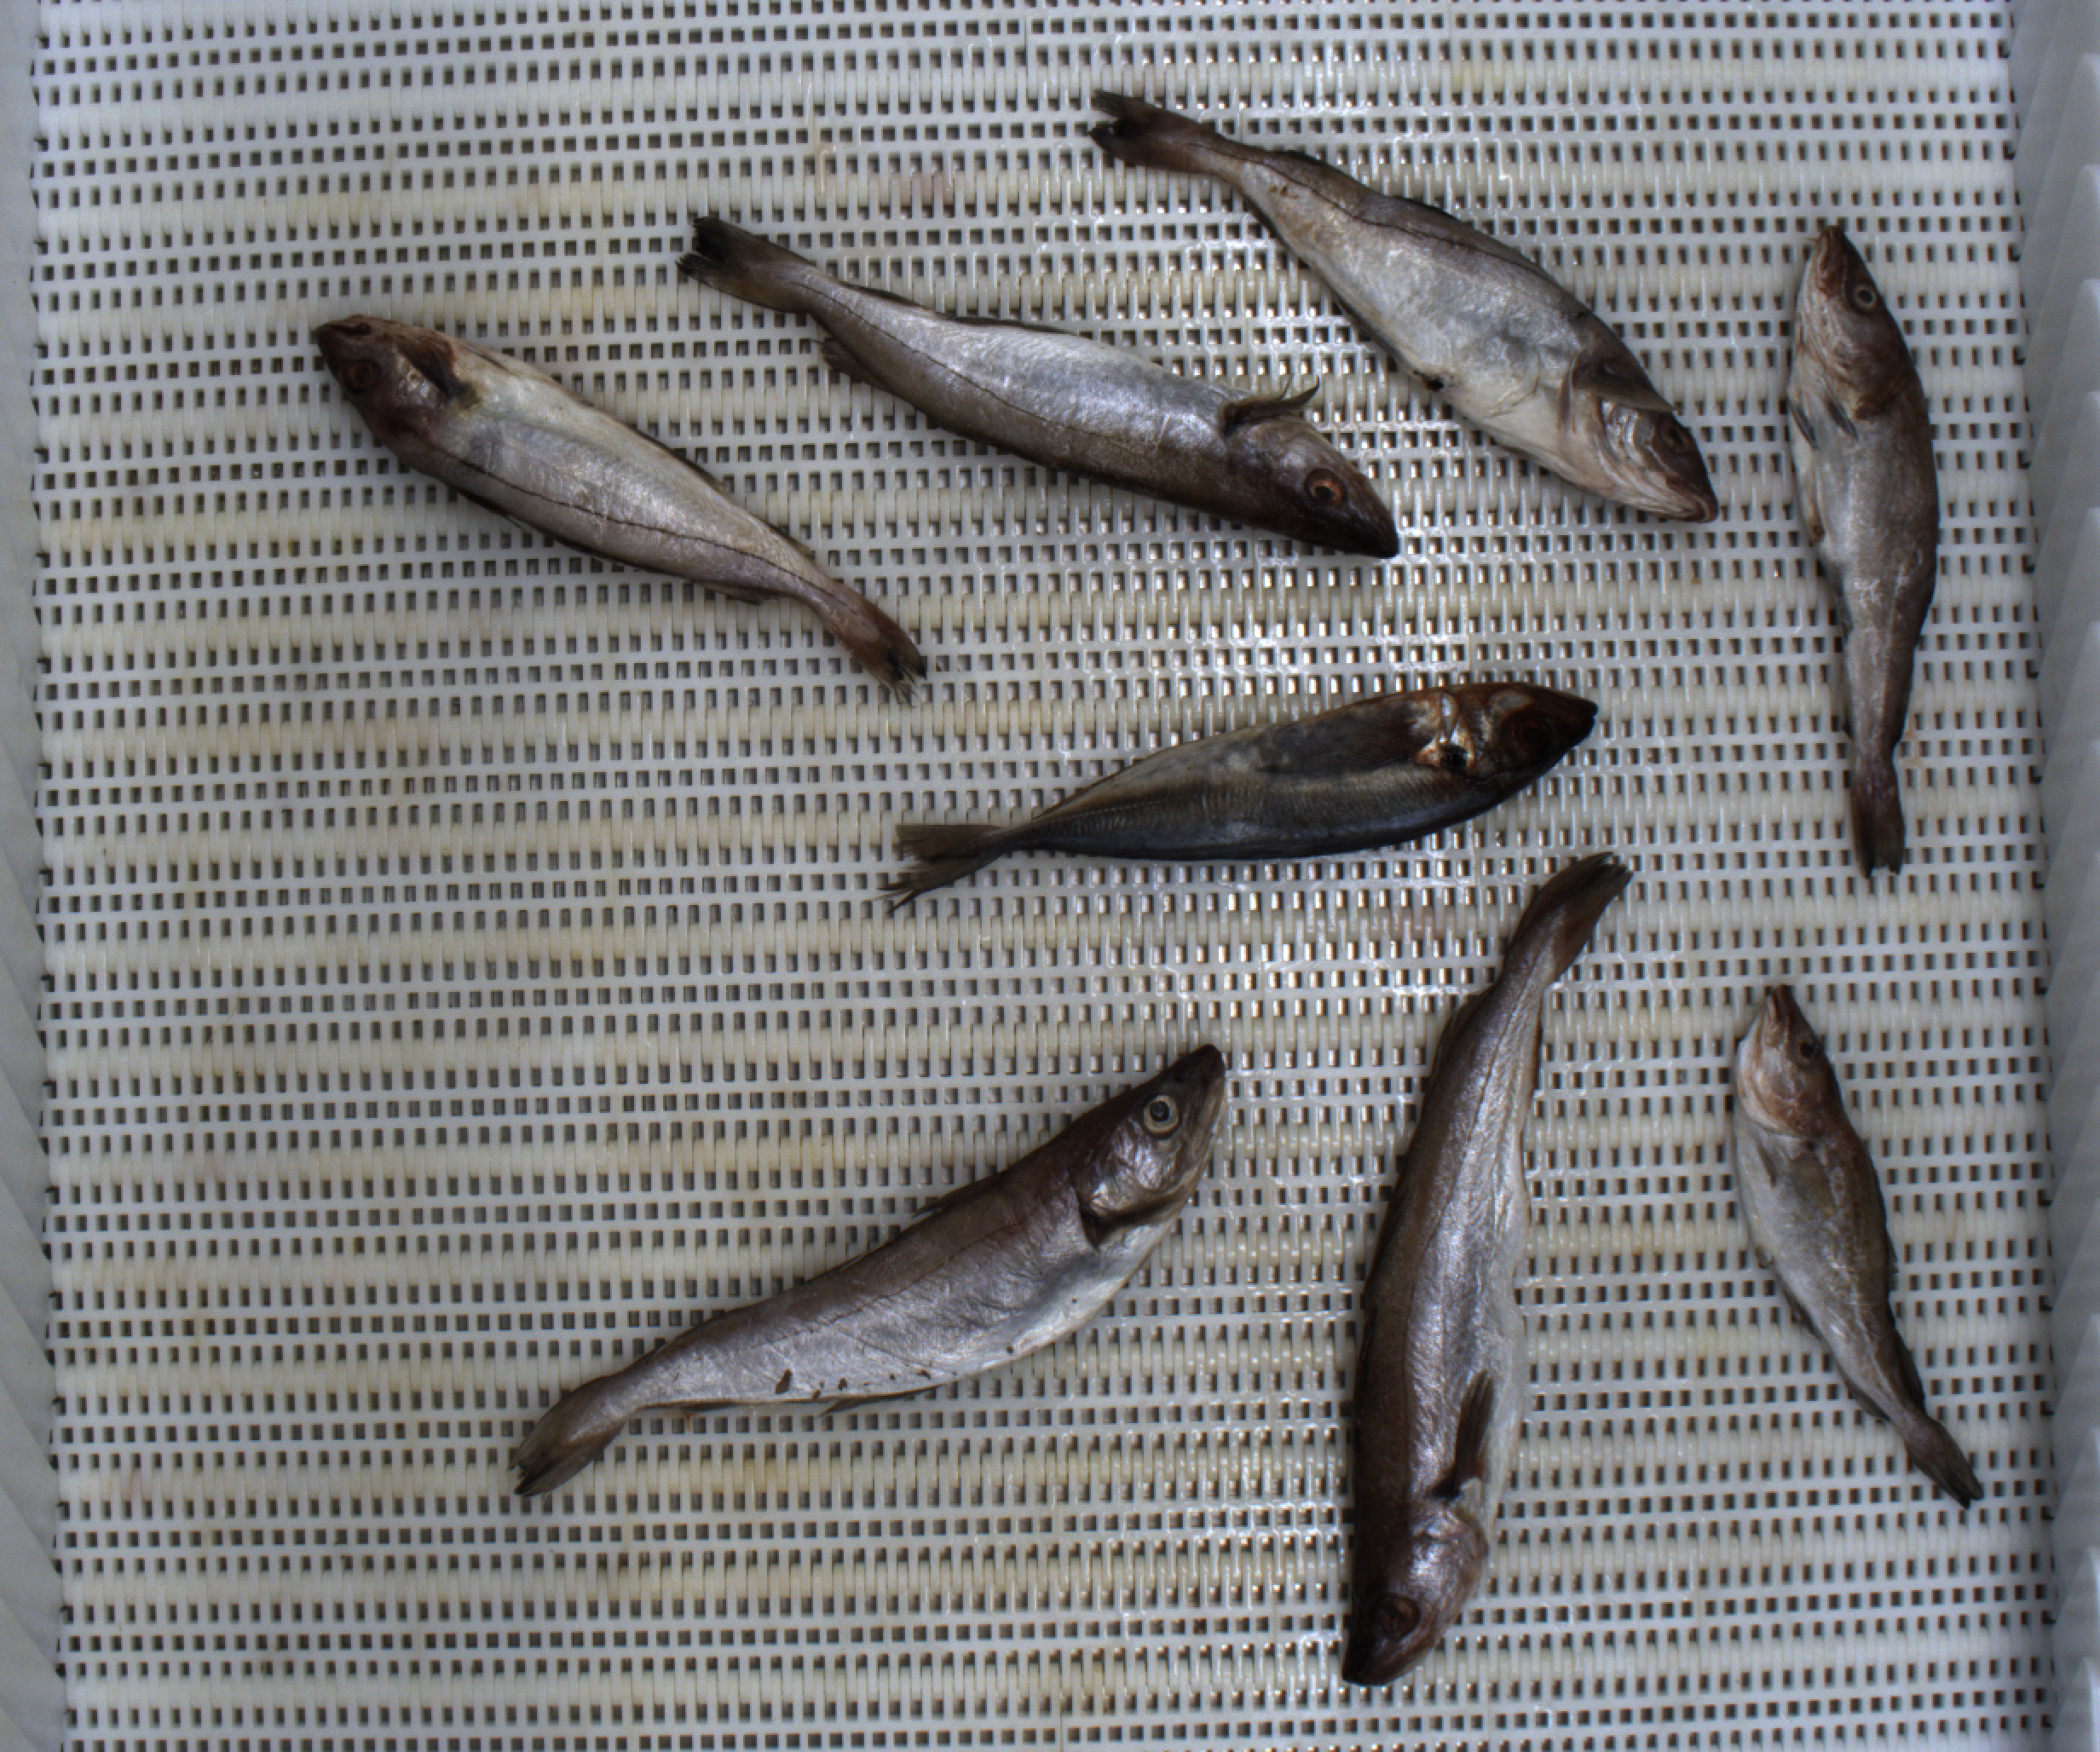
Total fish: 8
Cod: 2
Haddock: 2
Whiting: 3
Hake: 0
Horse mackerel: 1
Saithe: 0
Other: 0